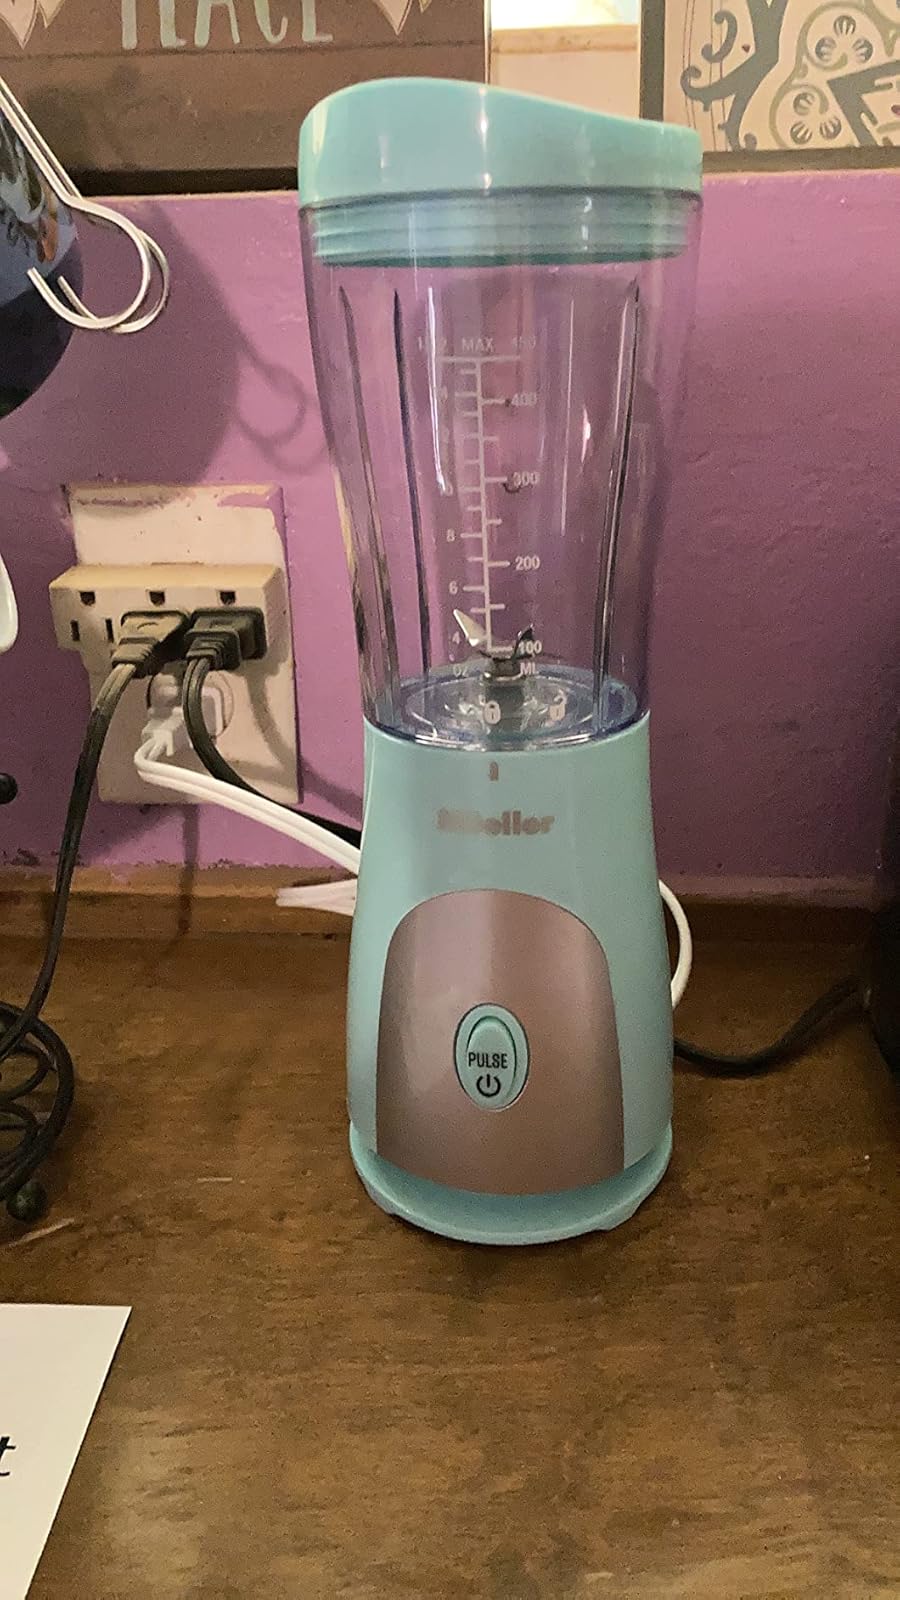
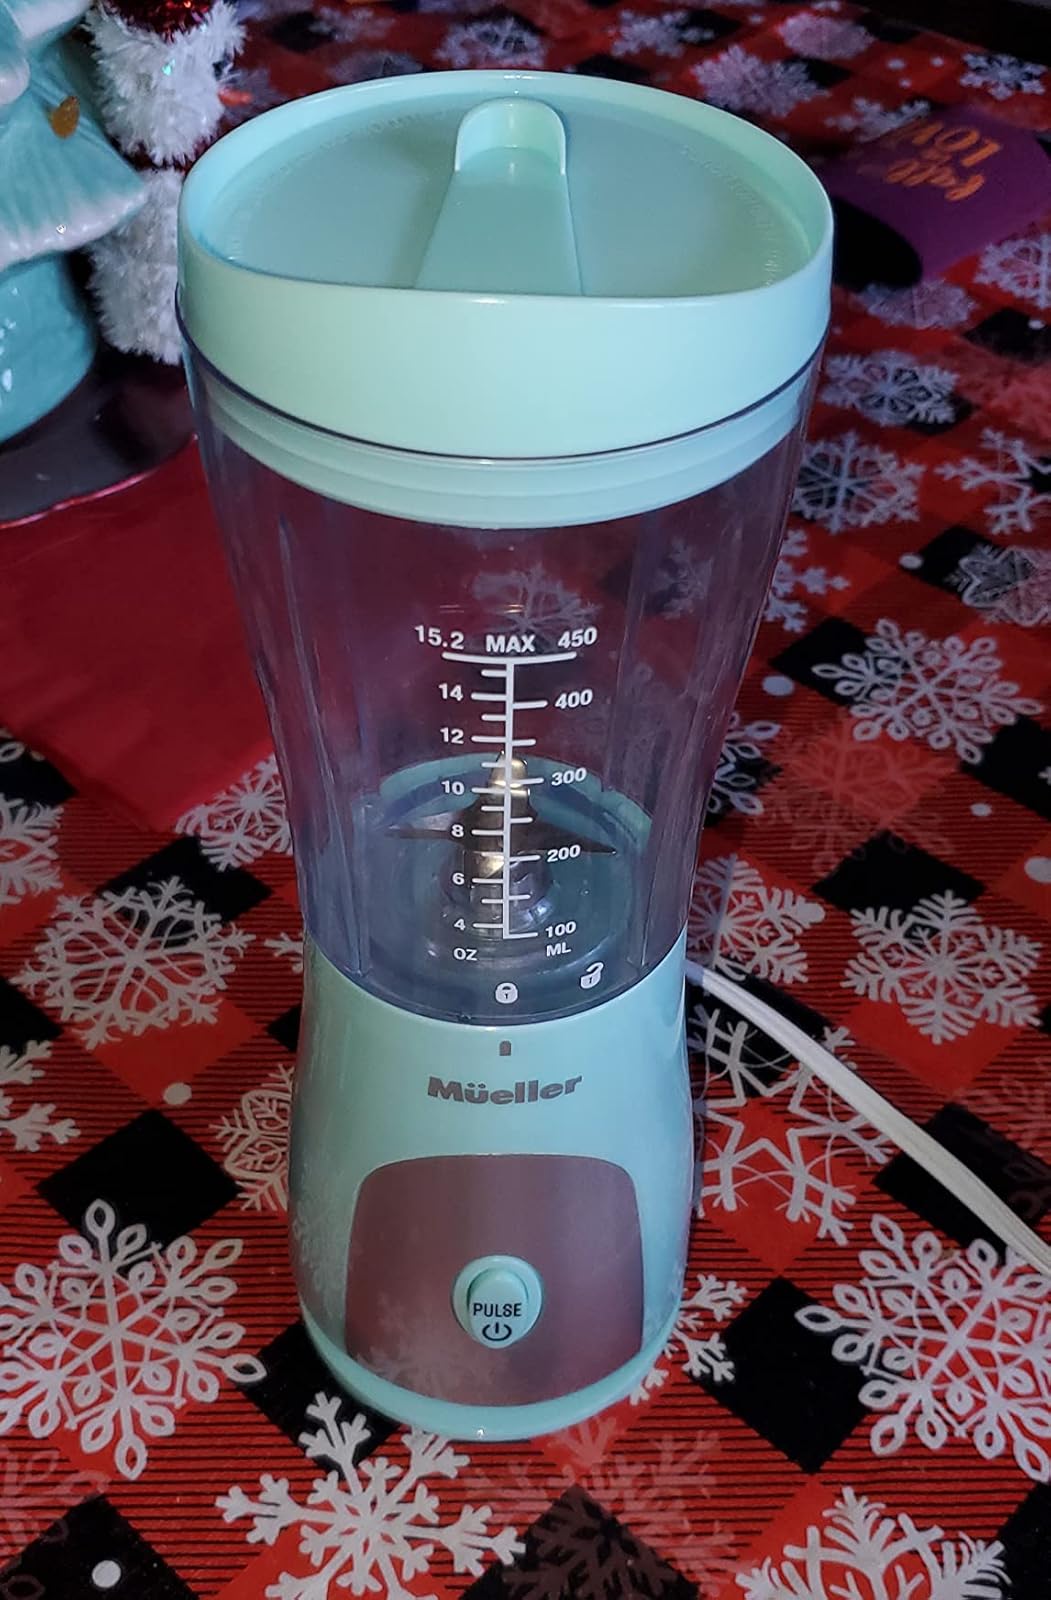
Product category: items_blender
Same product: yes